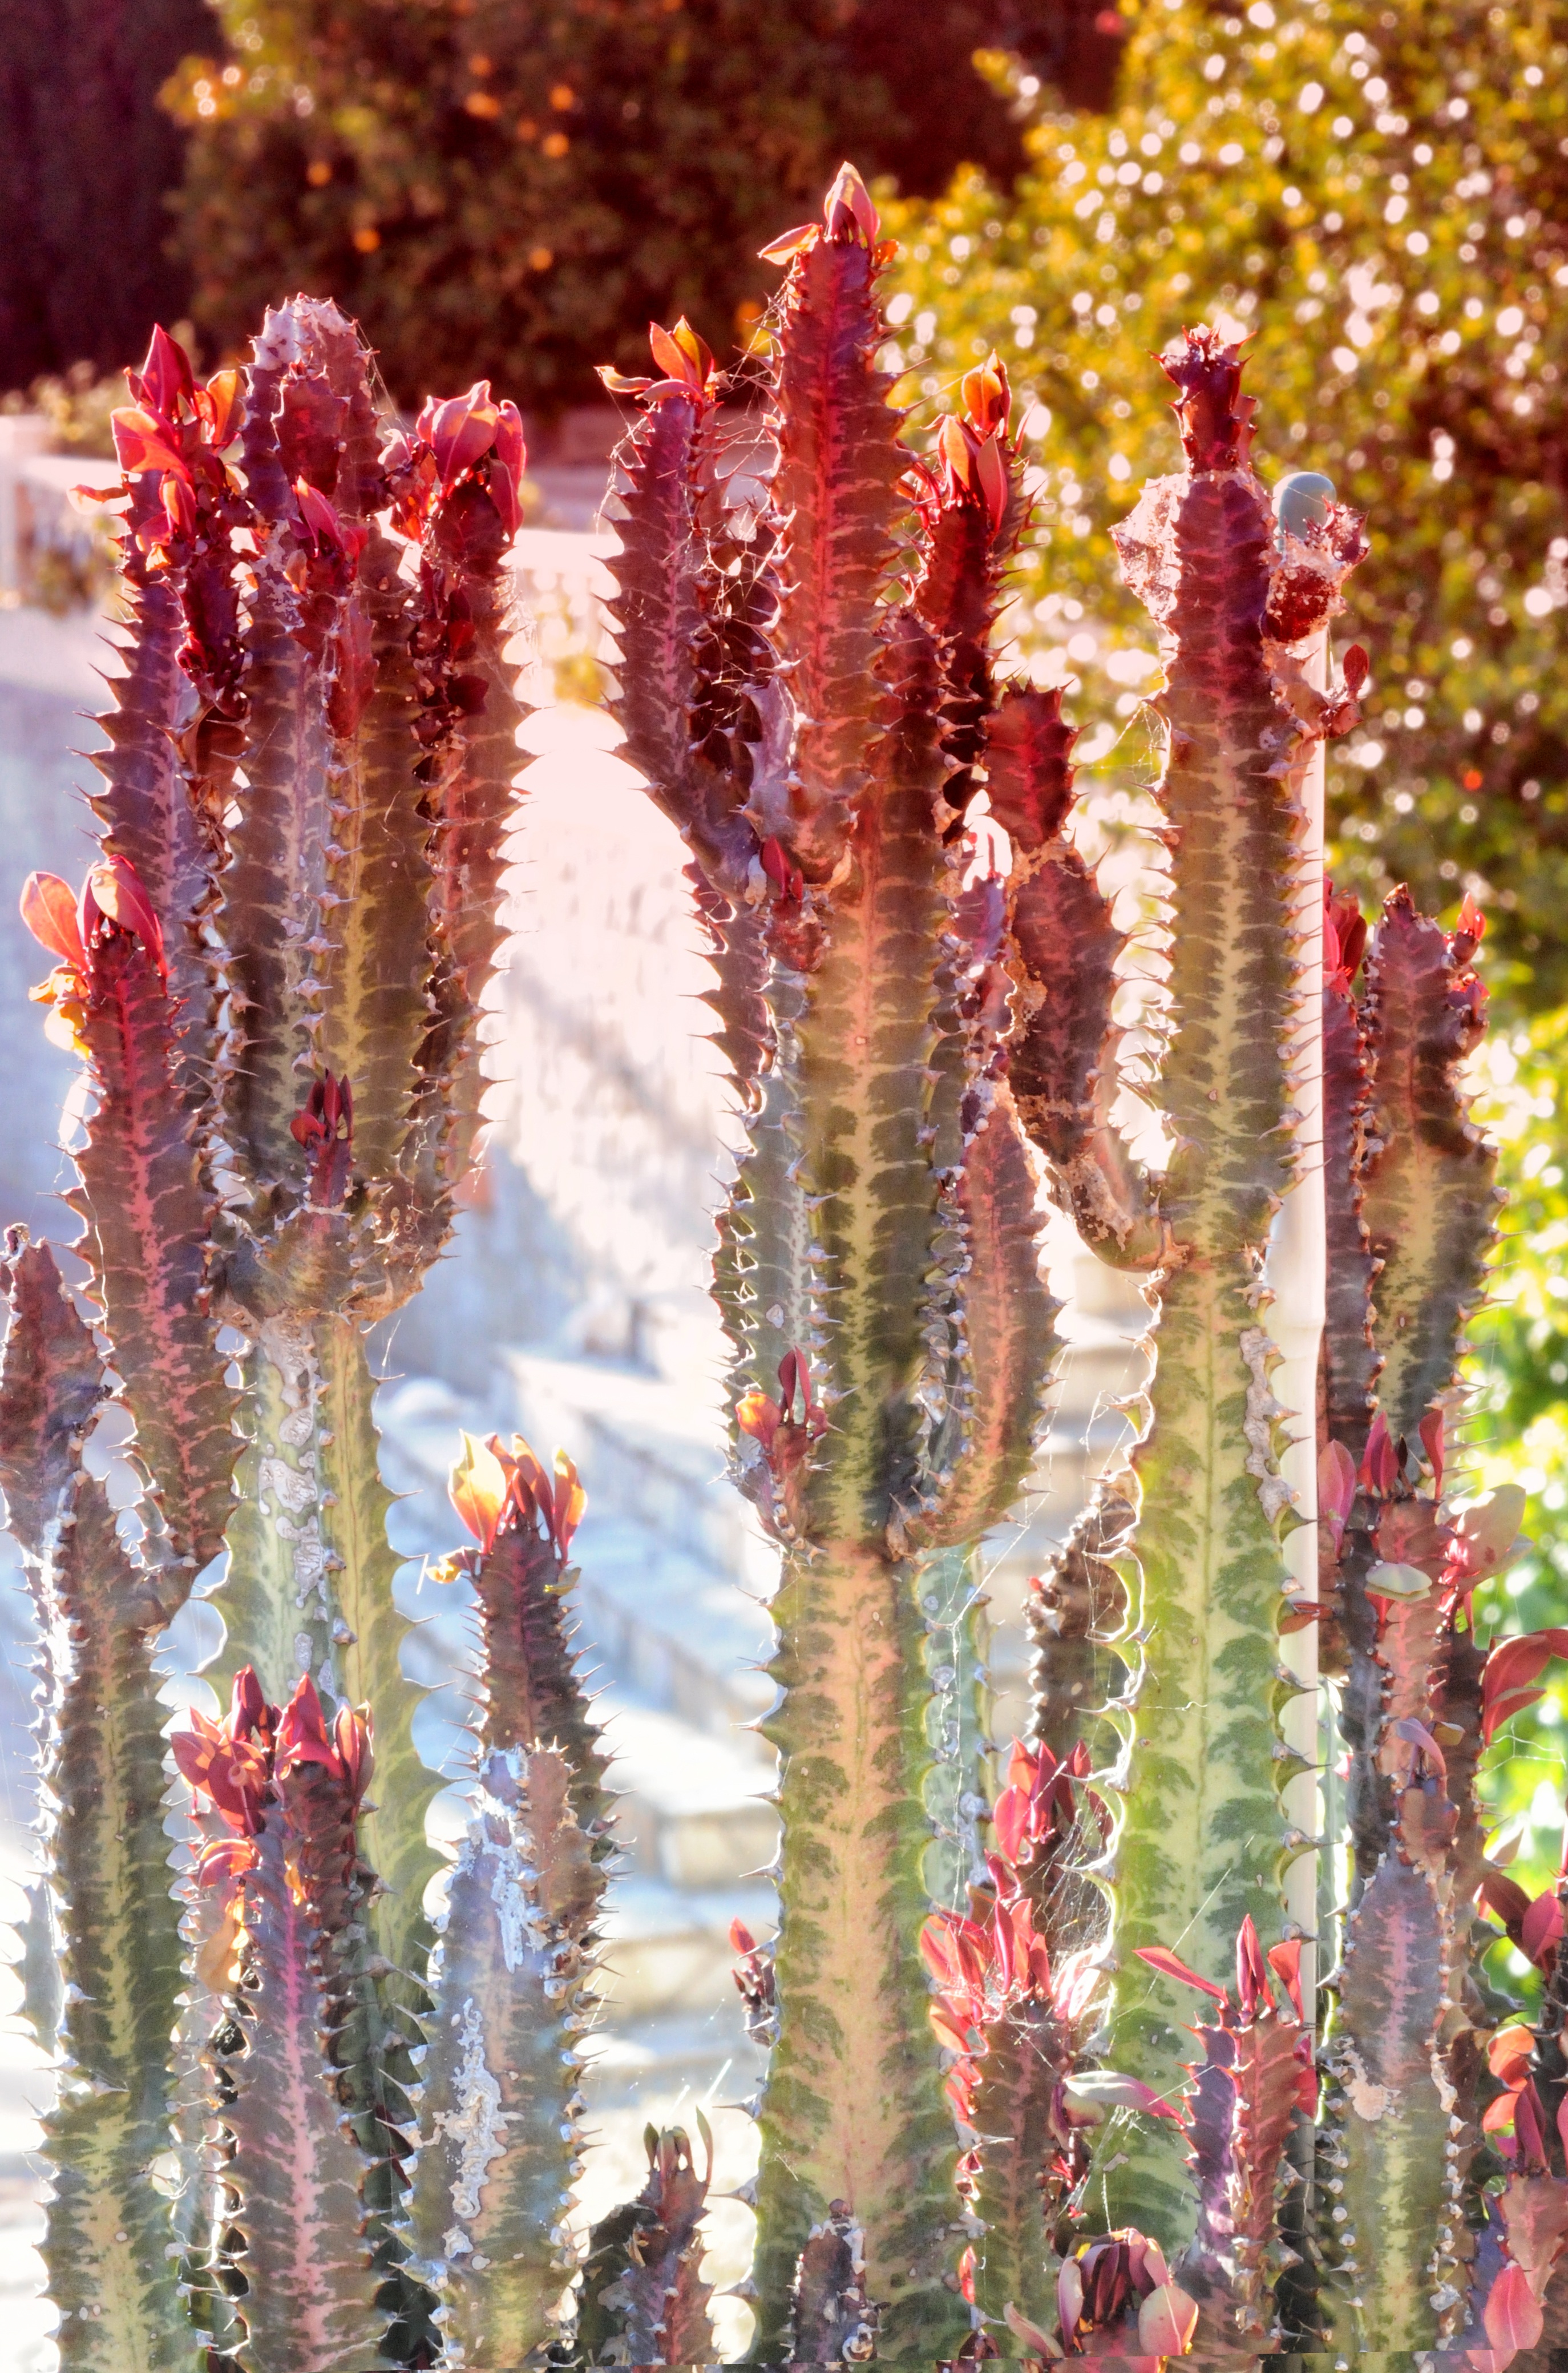
cactus, plant, flower, spice, botany, flora, wildflower, spain, flowering plant, land plant, foxtail lily